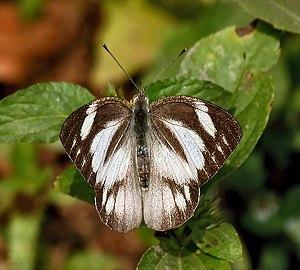
Appias est un genre de lépidoptères de la famille des Pieridae et de la sous-famille des Pierinae.